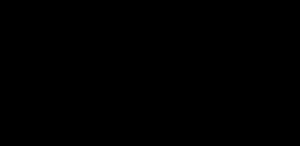
Une signature est une marque permettant d'identifier l'auteur d'un document, d'une œuvre ou la cause d'un phénomène : ainsi un auteur signe ses écrits. Une signature peut aussi être apposée à la fin d'un document par une personne pour signifier son approbation de l'ensemble des informations contenues dans un document dont il n'est pas forcément l'auteur. C'est ainsi le cas des contrats ou de tout document commercial signé par tout un chacun.